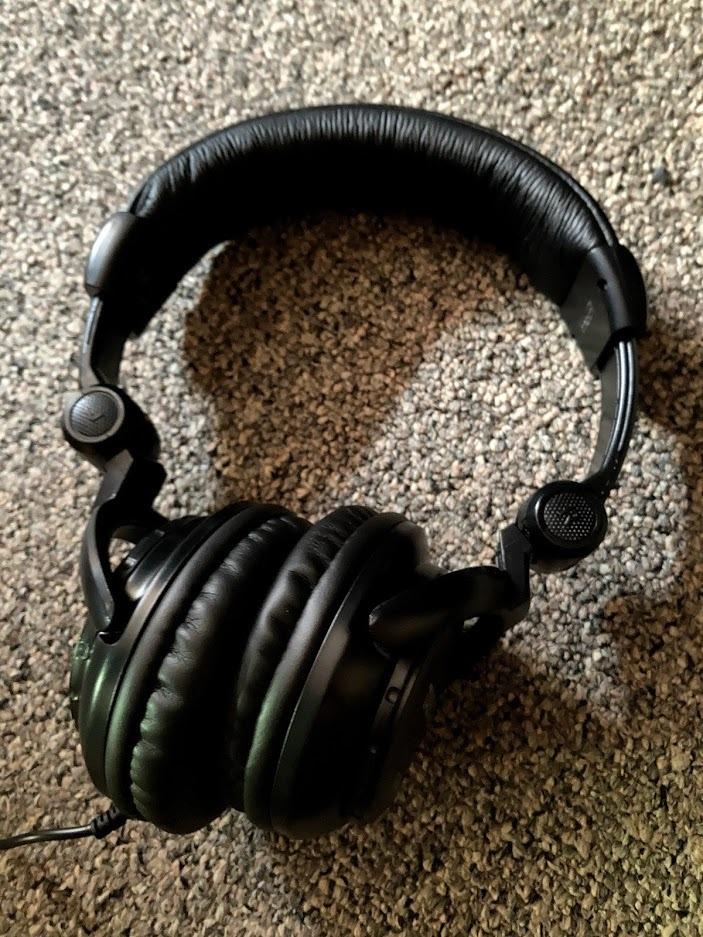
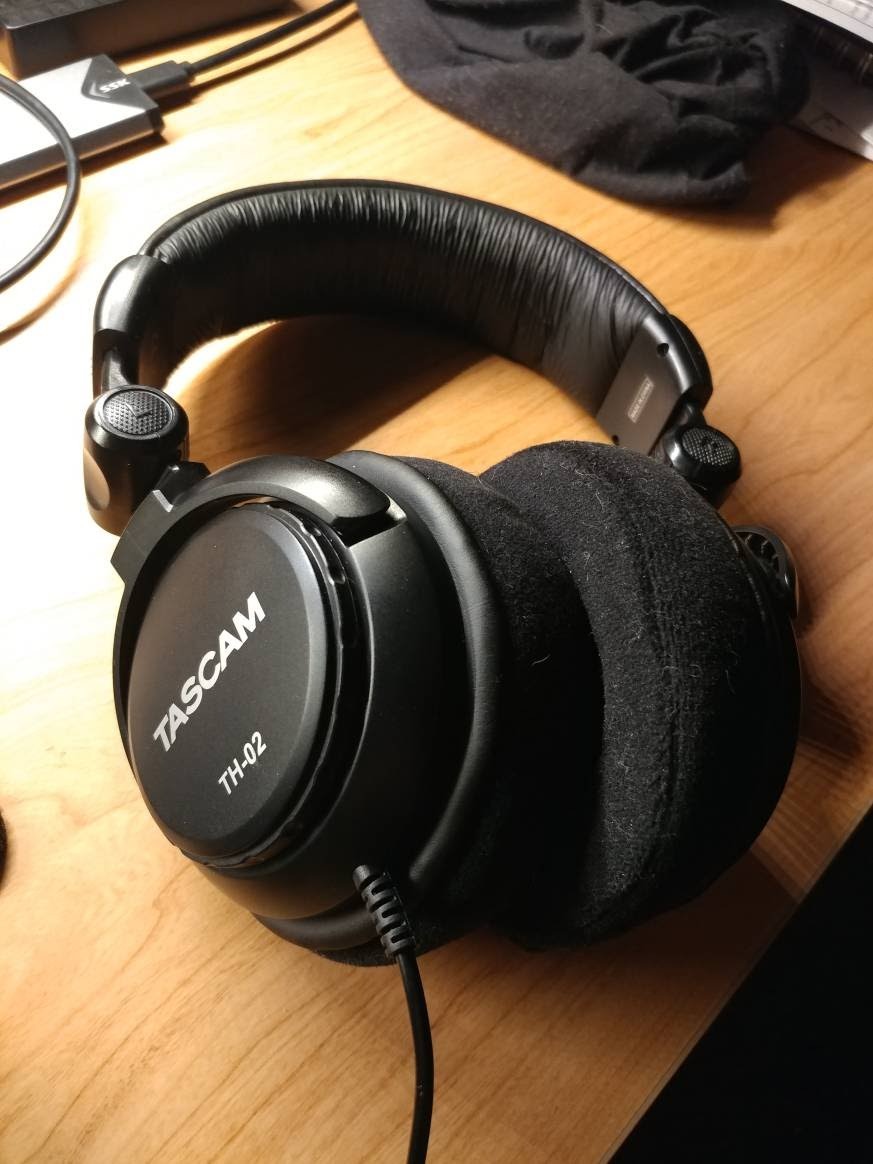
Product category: headphones
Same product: yes